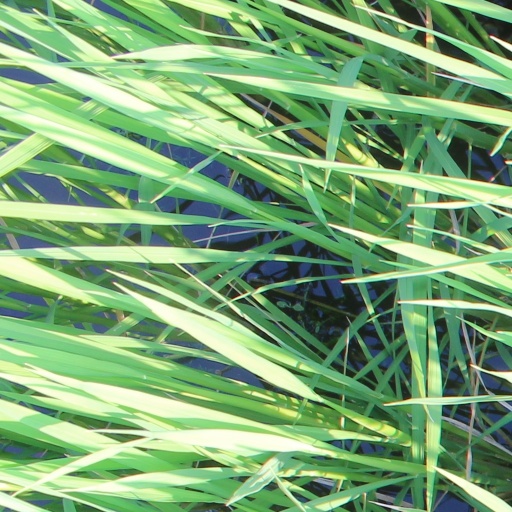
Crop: rice